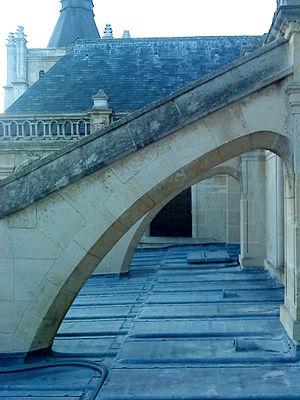
Arc-boutants, sur la terrasse sud (en plomb après les travaux de 2004), au niveau du choeur, après le transept.
La cathédrale Notre-Dame du Havre ou cathédrale Notre-Dame-de-Grâce est la principale église de la ville et le siège du diocèse du Havre. Après la succession de plusieurs édifices très modestes, l'actuelle église fut édifiée pour l'essentiel du dernier quart du XVIᵉ siècle jusqu'au deuxième quart du XVIIᵉ siècle. Elle mêle différents styles architecturaux, notamment le flamboyant, le style Renaissance, le baroque et le classique.